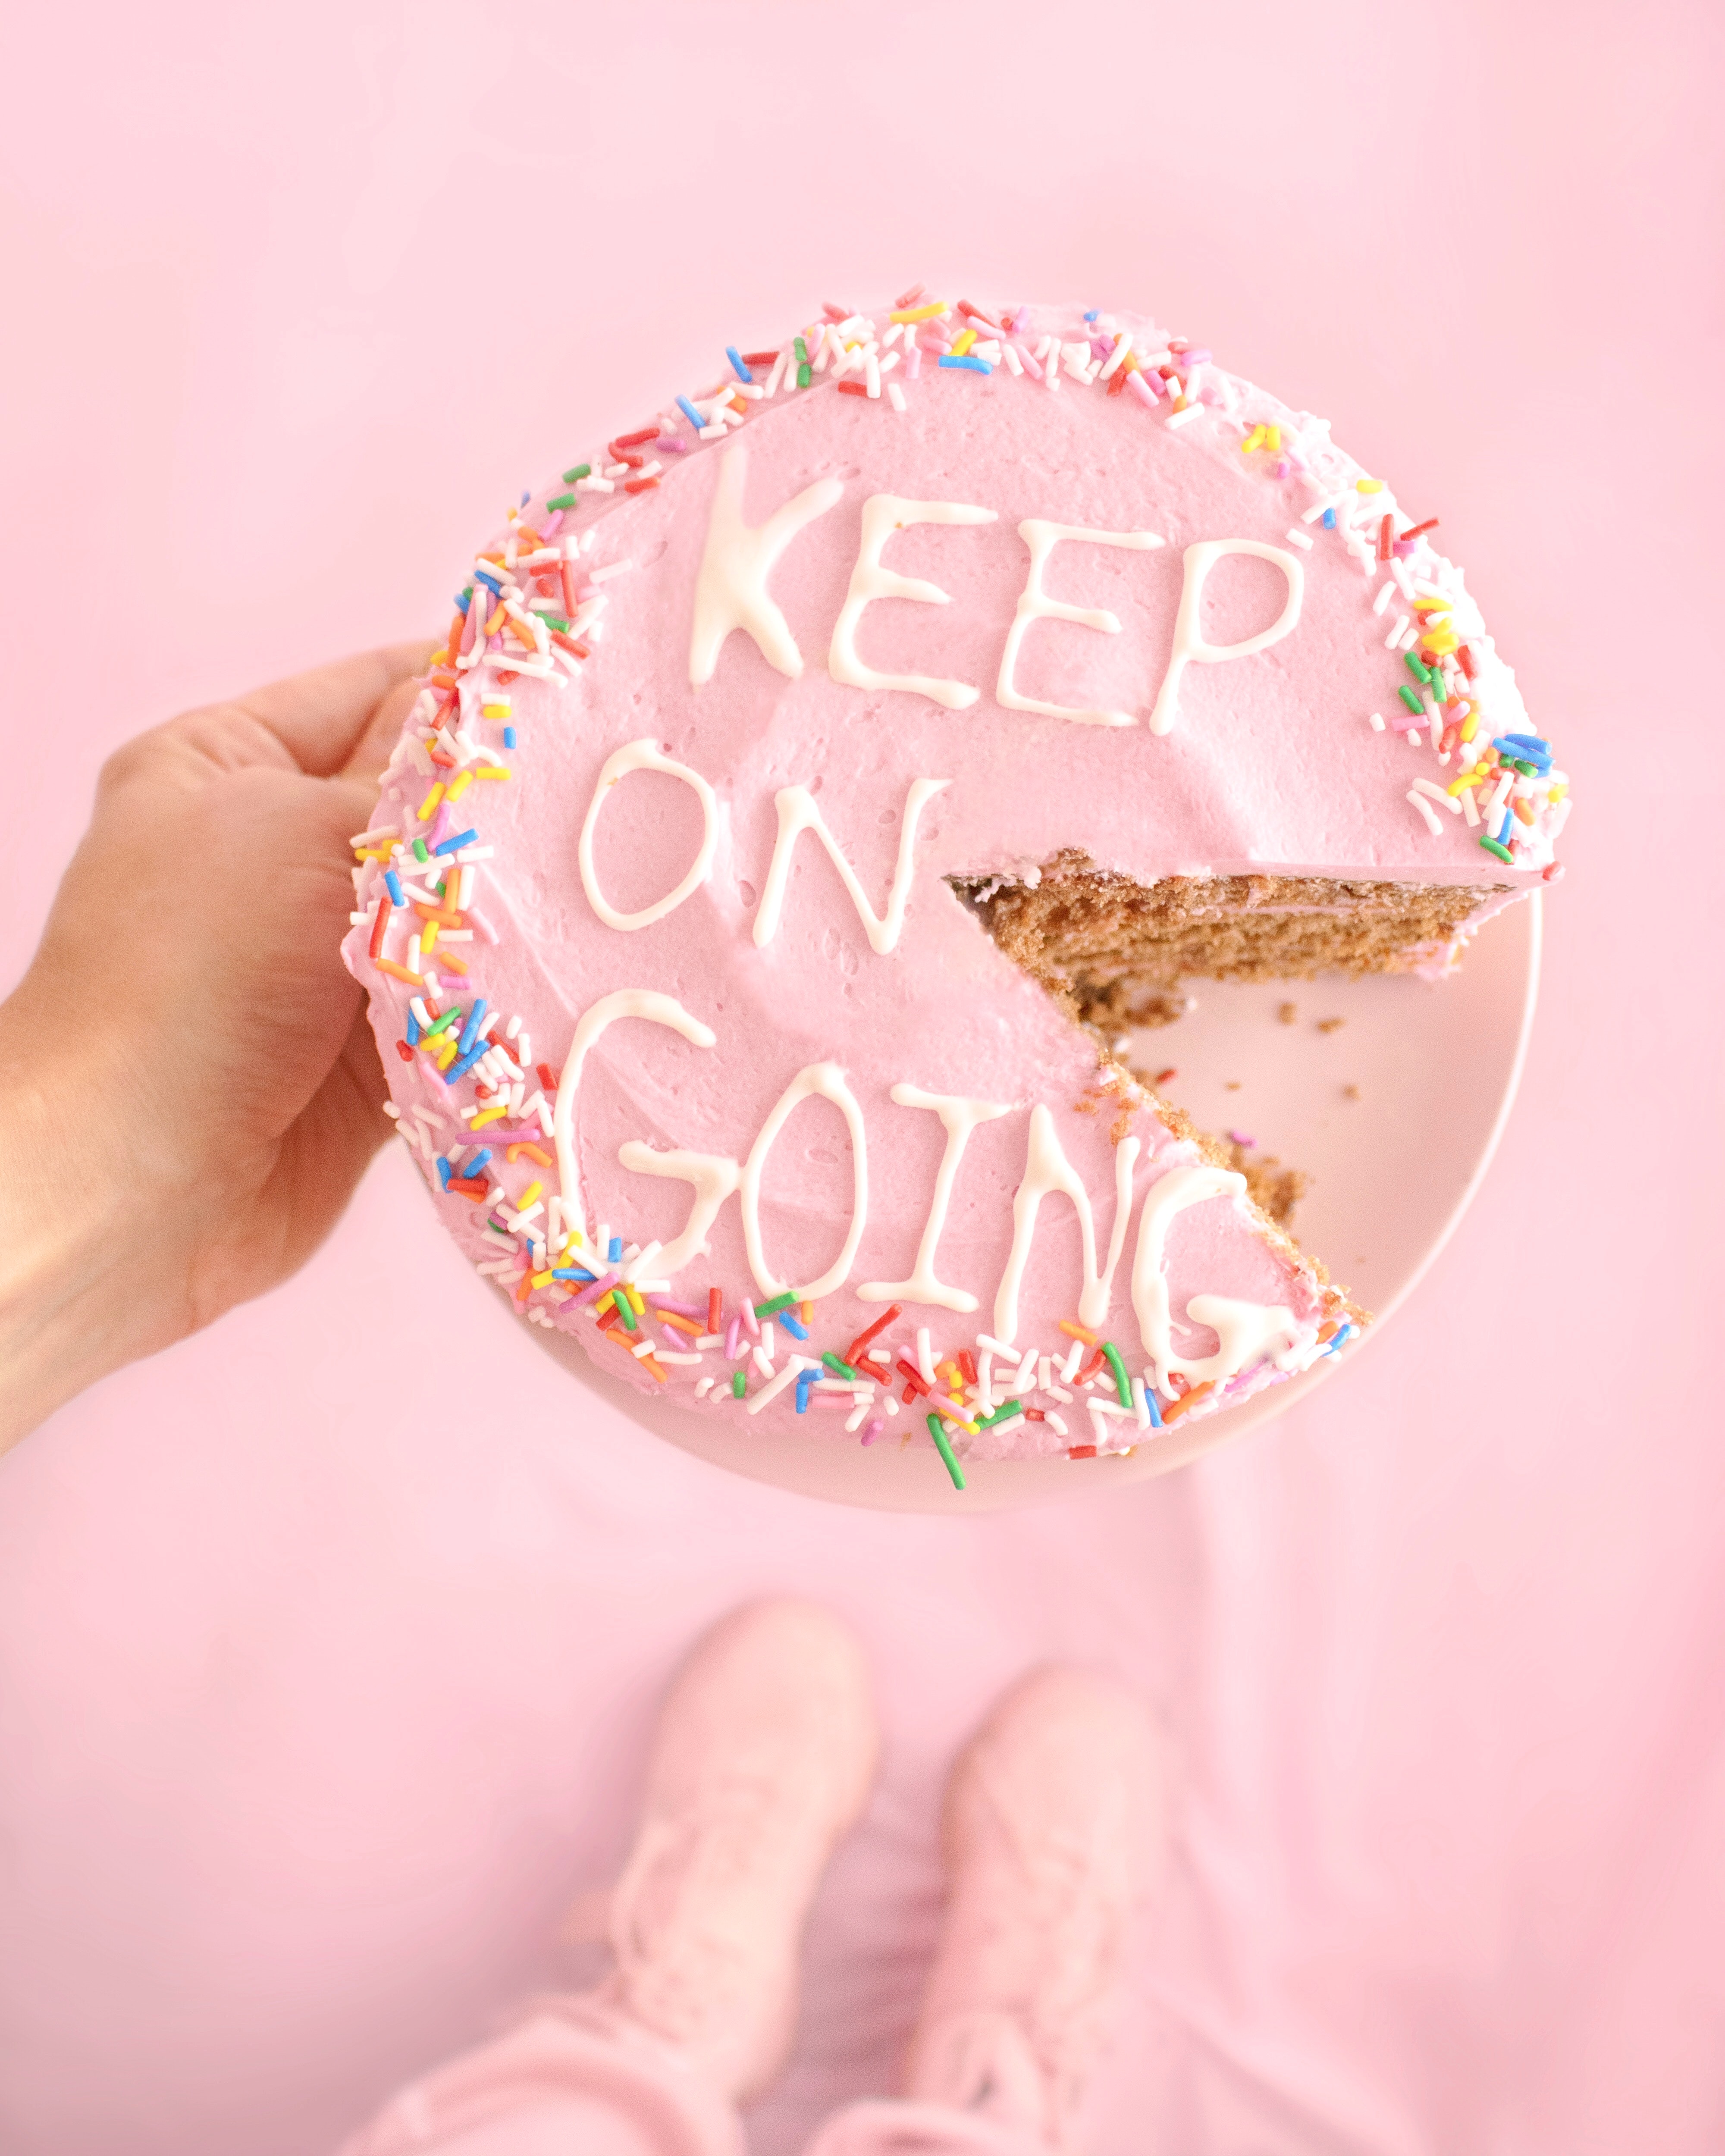
food, sweetness, cuisine, dessert, ingredient, baked goods, pink, recipe, confectionery, peach, cake, dairy, Cake decorating supply, icing, snack, finger food, sugar cake, nail, baking, cake decorating, heart, kuchen, dish, foot, buttercream, cooking, cream, sugar paste, petit four, royal icing, walking shoe, snack cake, birthday cake, junk food, pastry, food additive